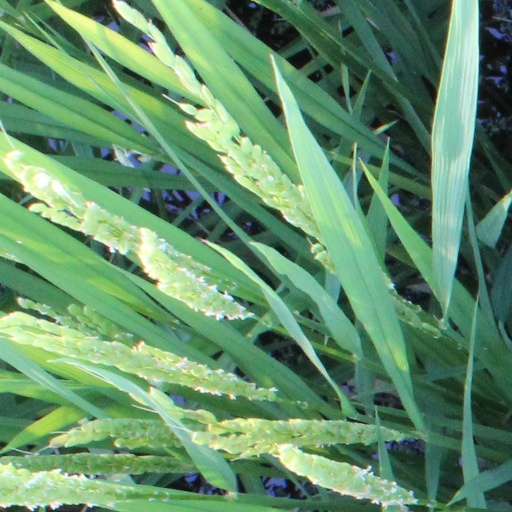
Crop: rice